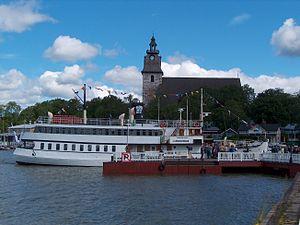
Naantali est une ville du sud-ouest de la Finlande. Cette petite ville, qui compte une population de 19 000 habitants, se situe dans la province de Finlande occidentale et la région de Finlande du Sud-Ouest, à 15 km à l'ouest de Turku, la capitale provinciale.